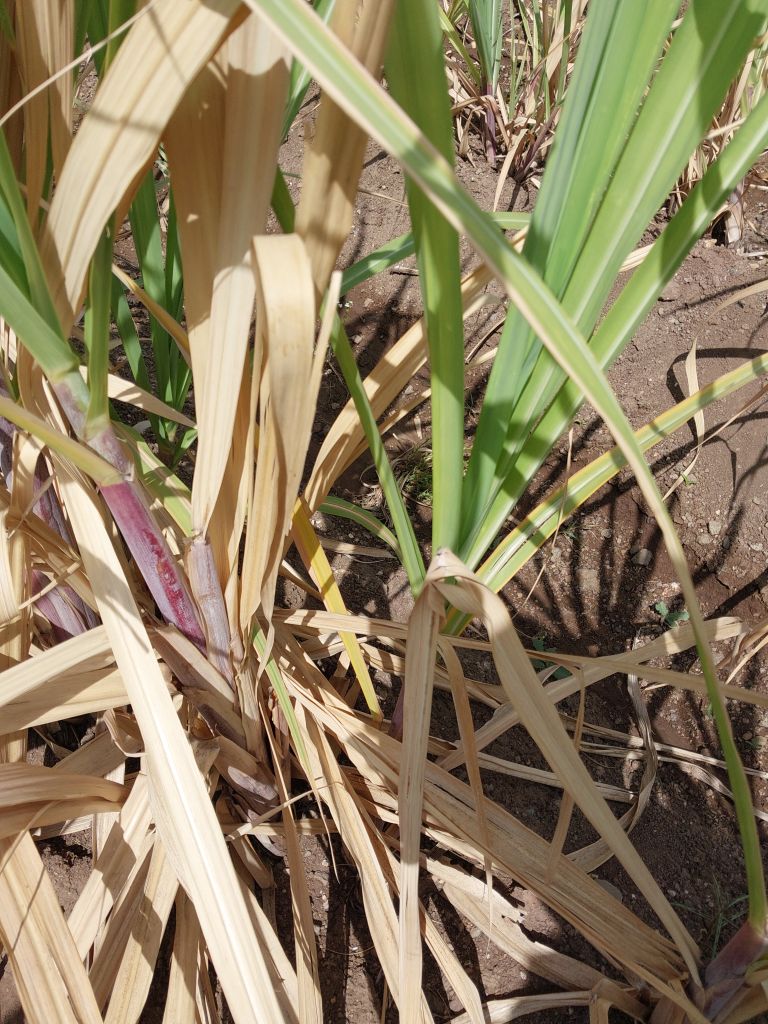
Label: Dried